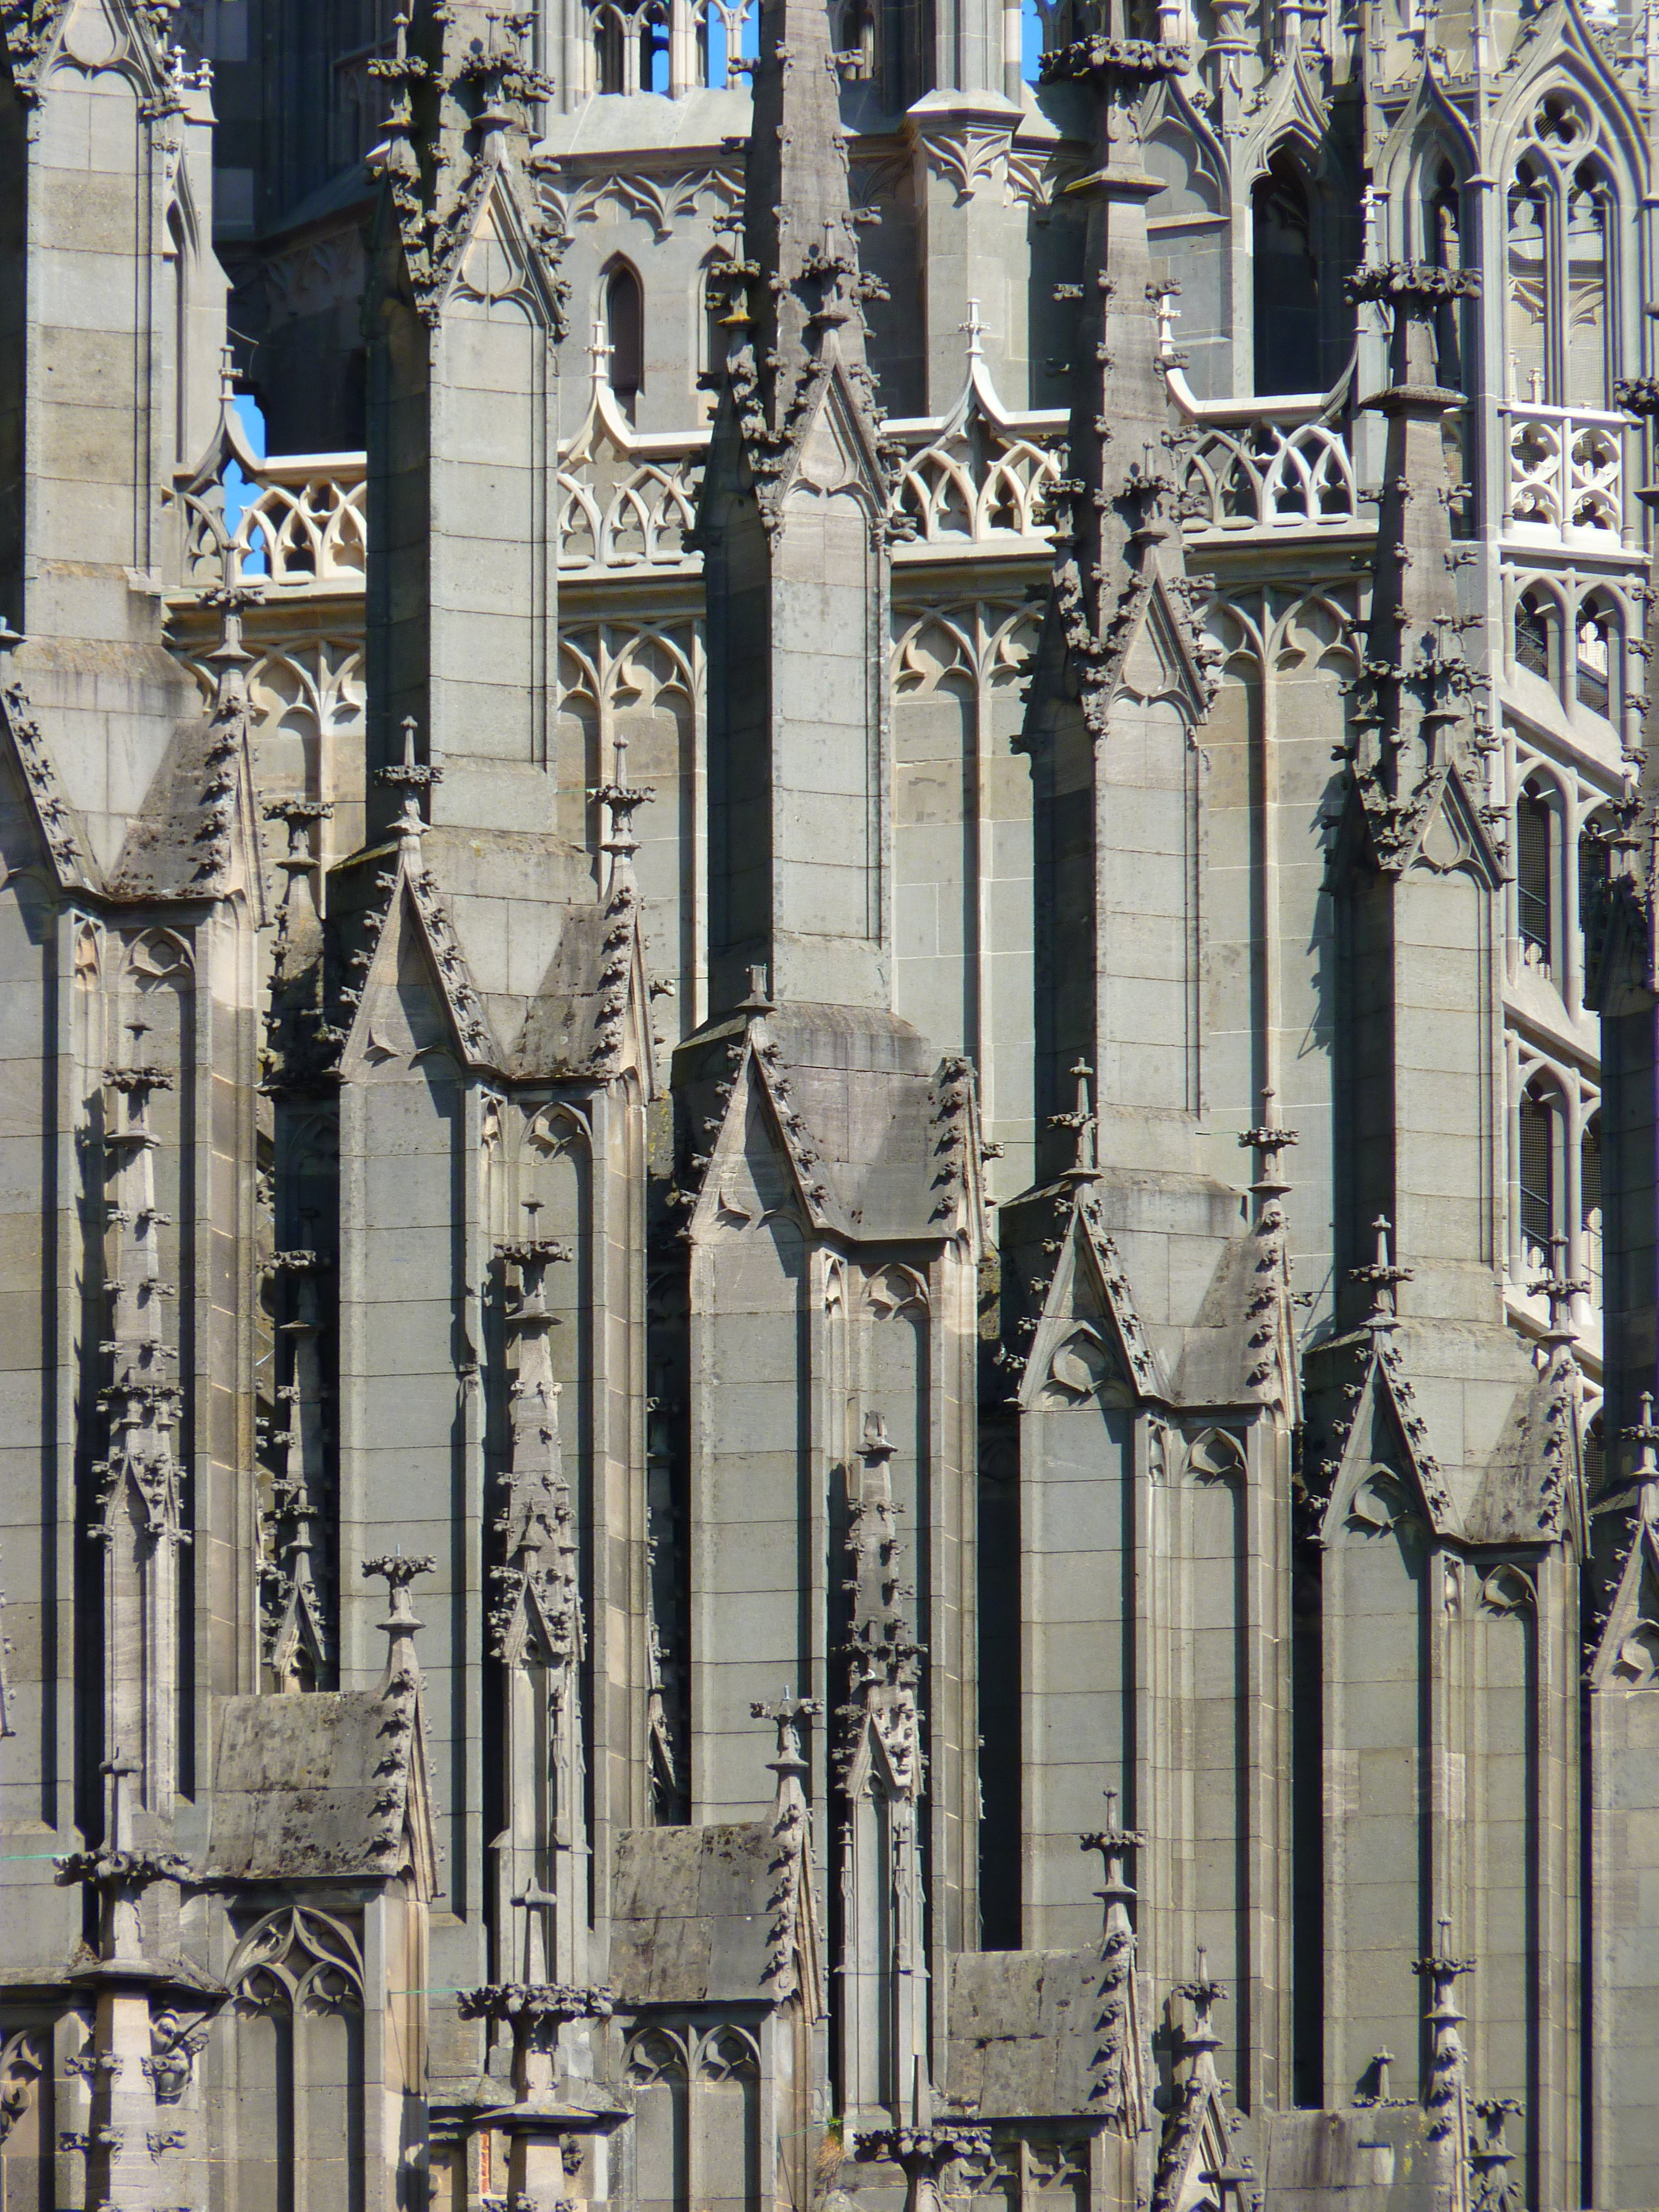
architecture, structure, building, column, facade, church, cathedral, place of worship, art, gothic architecture, ulm cathedral, ancient history